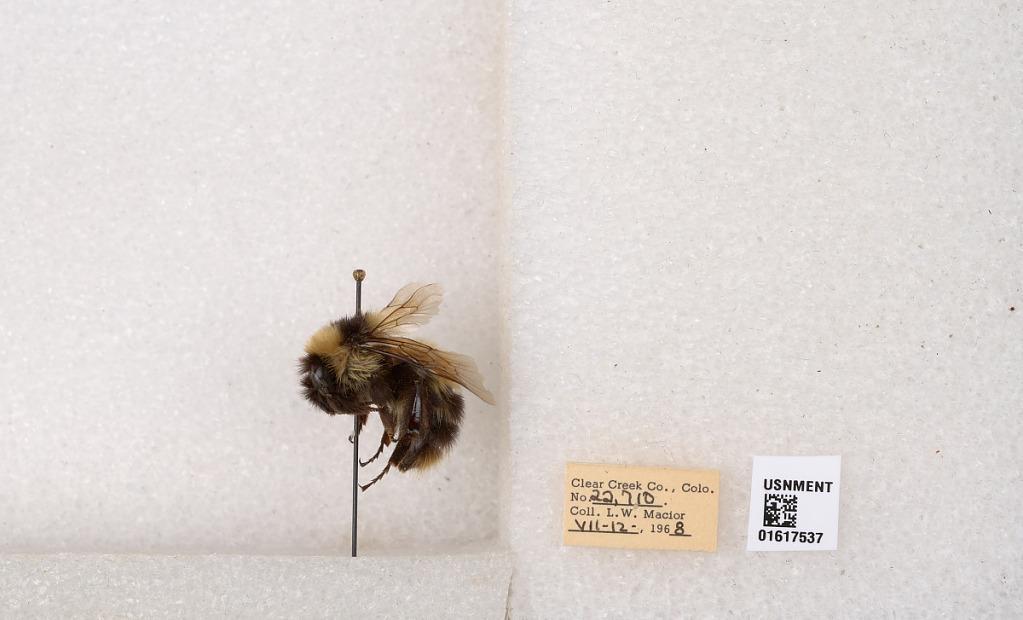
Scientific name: Bombus kirbyellus
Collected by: L. Macior
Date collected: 1968-7-12
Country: United States
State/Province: Colorado
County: Clear Creek
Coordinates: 39.6891, -105.644